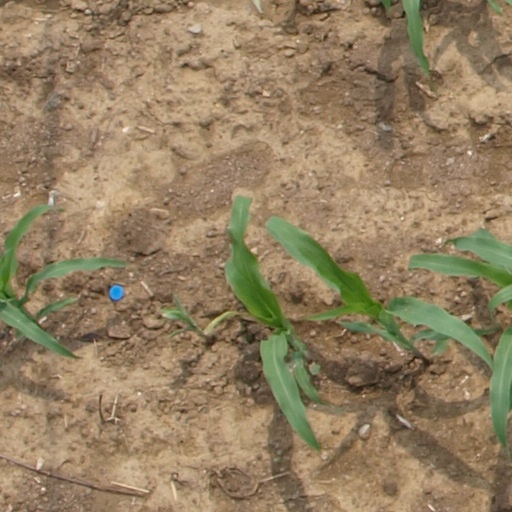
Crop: maize; corn